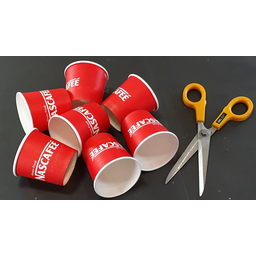
Label: paper